Catan: Cities & Knights

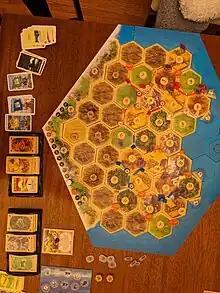
Catan Legend of the Conquerors board game

"Catan: Legend of the Conquerors" is a scenario released in 2017 for the expansion "Catan: Cities & Knights". A blog post was made in connection with the release. The game adds swamp hexes to the board. The game also adds a cannon which can be combined with a knight to increase the strength of a knight by one, which makes the maximum possible strength 4, when applied to a mighty knight of strength 3 (formula_1). To build a cannon, you pay 1 lumber and 1 ore for a foundry. When you combine a cannon and a knight you have a cannoneer. The game also adds a horse farm that you can build for one lumber and one grain. The horse farm gives you a horse that you can use to turn one of your knights into cavalry. A cavalry unit can move between road networks, even if there is no connection between them. The cannon and horse cannot be combined. The blog post writes, "Some strategists may like the idea of equipping a knight with a horse and a cannon, thus making it some kind of overpowering “mounted cannoneer.” However, you are not allowed to place both playing pieces adjacent to a knight. This being said, it's also hard to imagine a knight on a horse holding a cannon in his arms and firing it in all directions... "